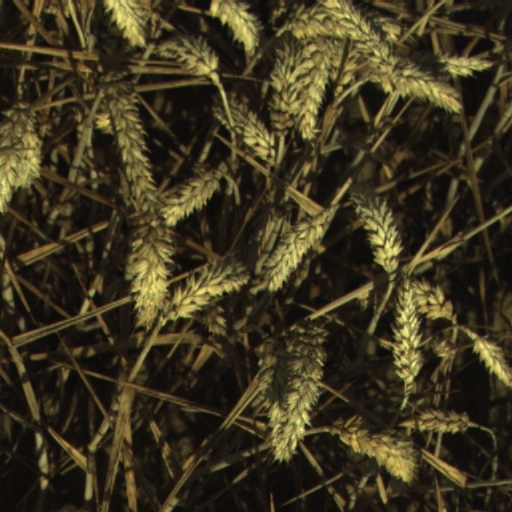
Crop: wheat